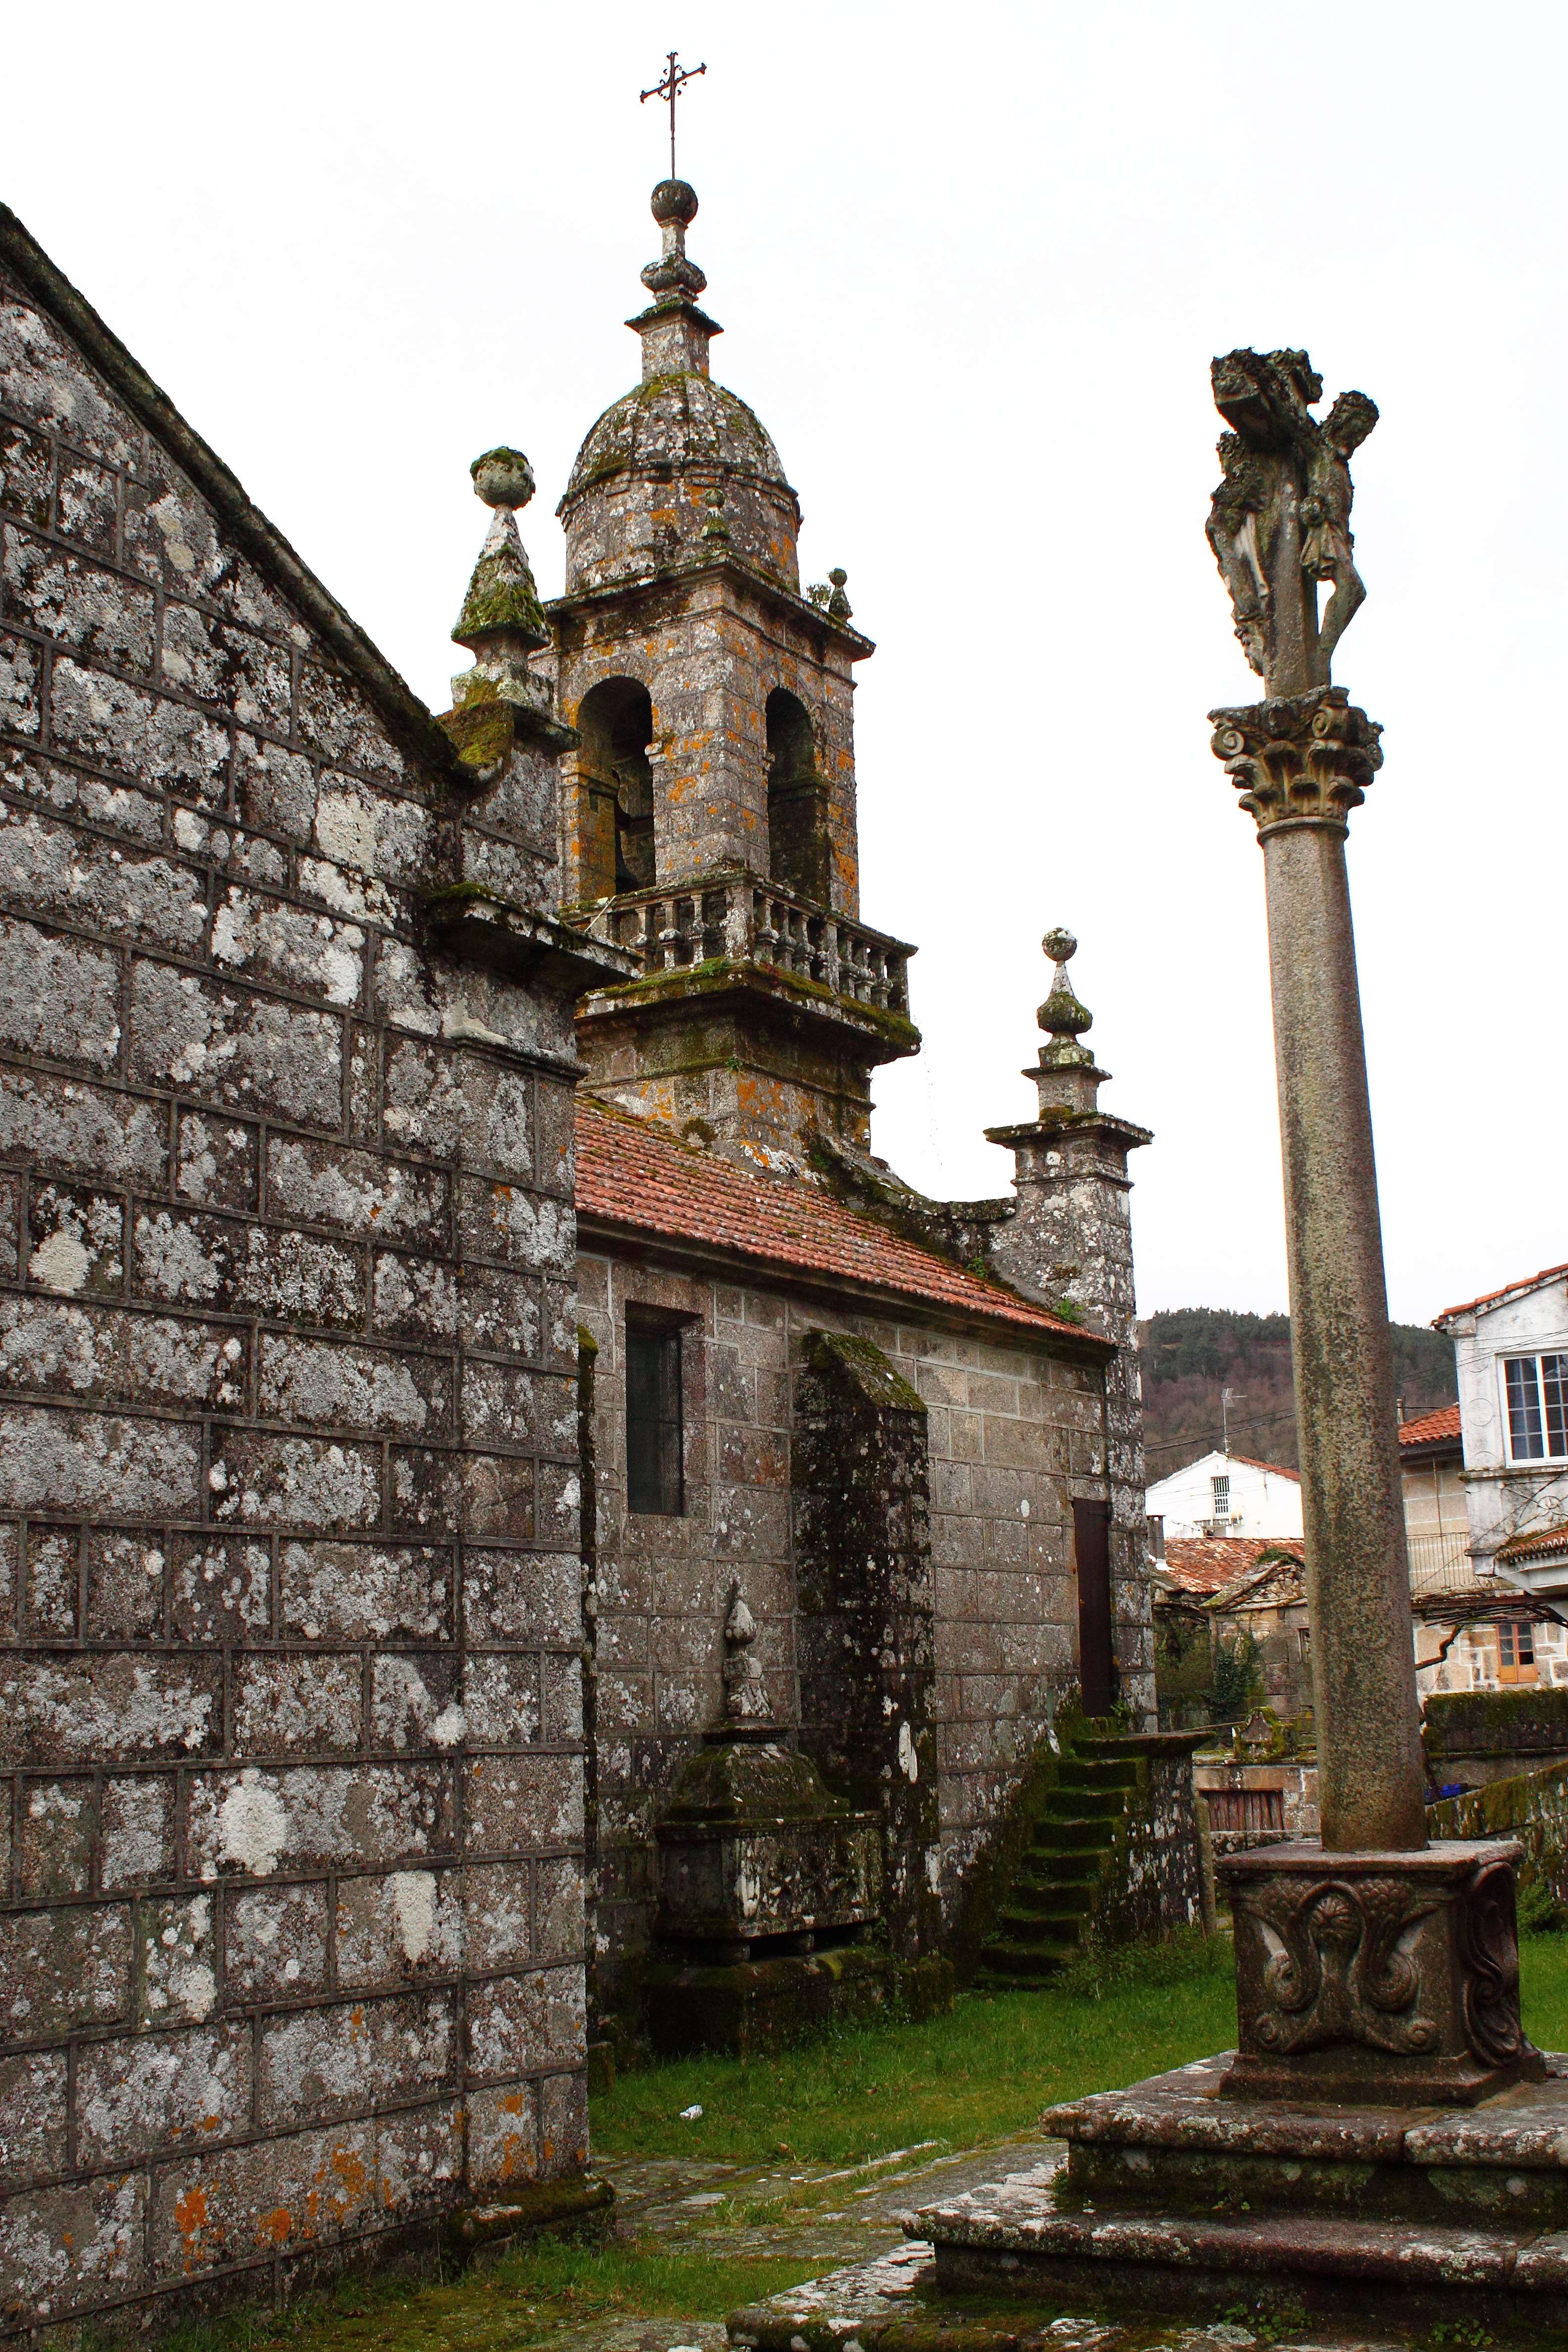
building, landmark, church, chapel, place of worship, ruins, monastery, galicia, pontevedra, abbey, ggl1, canoneos500d, cotobade, ruralgalicia, loureiro, ofoxodolobo, historic site, ancient history